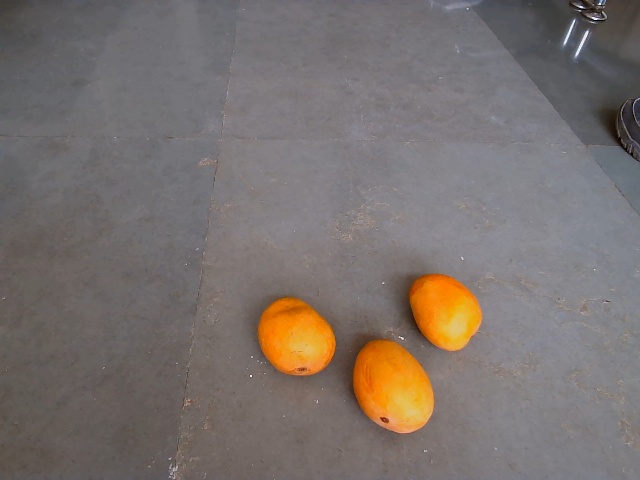
Label: Ripe_Mango